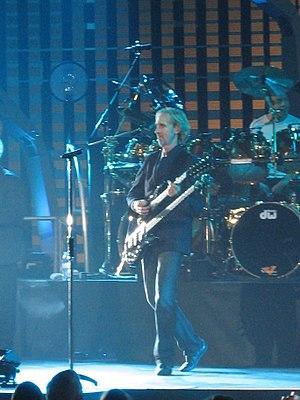
Michael John Cleote Crawford Rutherford dit Mike est un auteur-compositeur et musicien britannique né le 2 octobre 1950 à Guildford dans le Surrey, connu pour avoir été le bassiste-guitariste du groupe Genesis. Il est l'un des membres fondateurs du groupe. Il est tout d'abord le bassiste du groupe, il joue également de la guitare acoustique et électrique 12 cordes. Après le départ de Steve Hackett, Mike Rutherford s'affirme de plus en plus comme guitariste soliste tout en poursuivant son rôle de bassiste. En concert, il alternera basse et guitare avec Daryl Stuermer selon les chansons. En 1985, il fondera le groupe Mike + The Mechanics avec lequel il sort le tube Silent Running. Pendant une dizaine d'années, Mike jouera aussi bien avec Genesis qu'avec Mike and the Mechanics. Dix ans plus tard, ce dernier groupe connaît de nouveau le succès, notamment en France, avec Over My Shoulder.